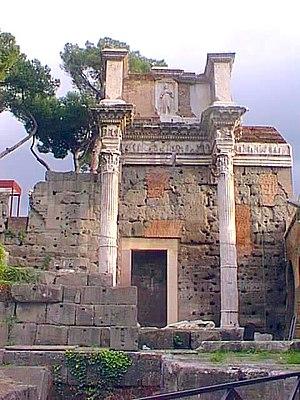
Nerva, né sous le nom de Marcus Cocceius Nerva le 8 novembre 30 à Narni et mort le 27 janvier 98 à Rome, est empereur romain du 18 septembre 96 jusqu'à sa mort. À sa mort, il porte le nom de Imperator Nerva Cæsar Augustus Germanicus.
Les forums impériaux sont un ensemble de grandes places occupant une zone de plus de 500 mètres de long sur 300 mètres de large environ, situé au nord-est immédiat du Forum Romain, au cœur de la Rome antique. Leurs constructions s'étalent sur près de deux siècles.
Le forum de Nerva ou forum transitorium est un des forums impériaux de Rome, l'avant-dernier à être construit, tout à la fin du Iᵉʳ siècle. Les travaux entrepris sous Domitien sont achevés sous Nerva. Il se situe dans l'actuel rione de Monti.